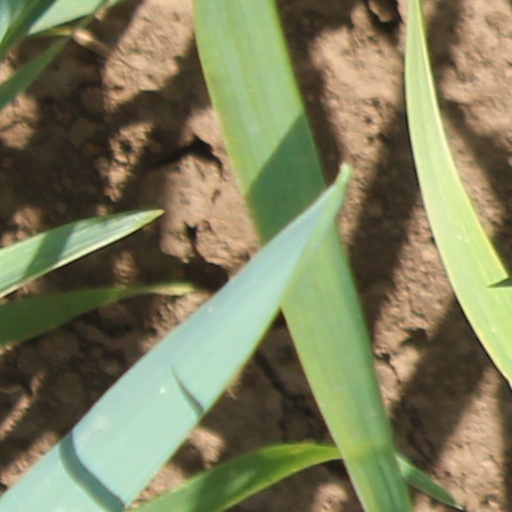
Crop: wheat